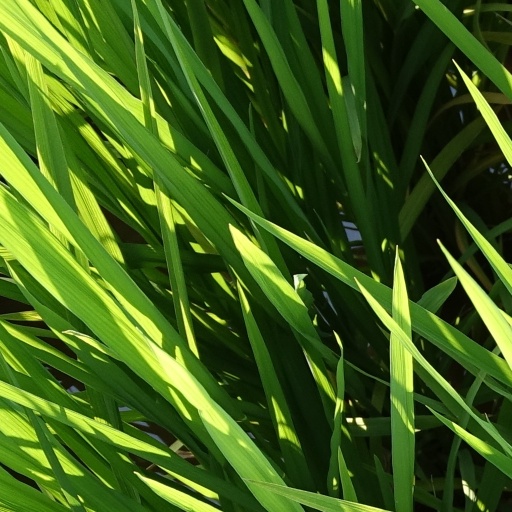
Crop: rice